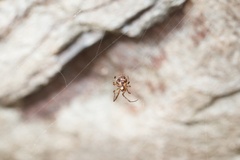
Species: Parasteatoda_tepidariorum